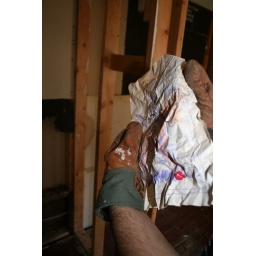
we found a racially offensive coloring book page in the wall